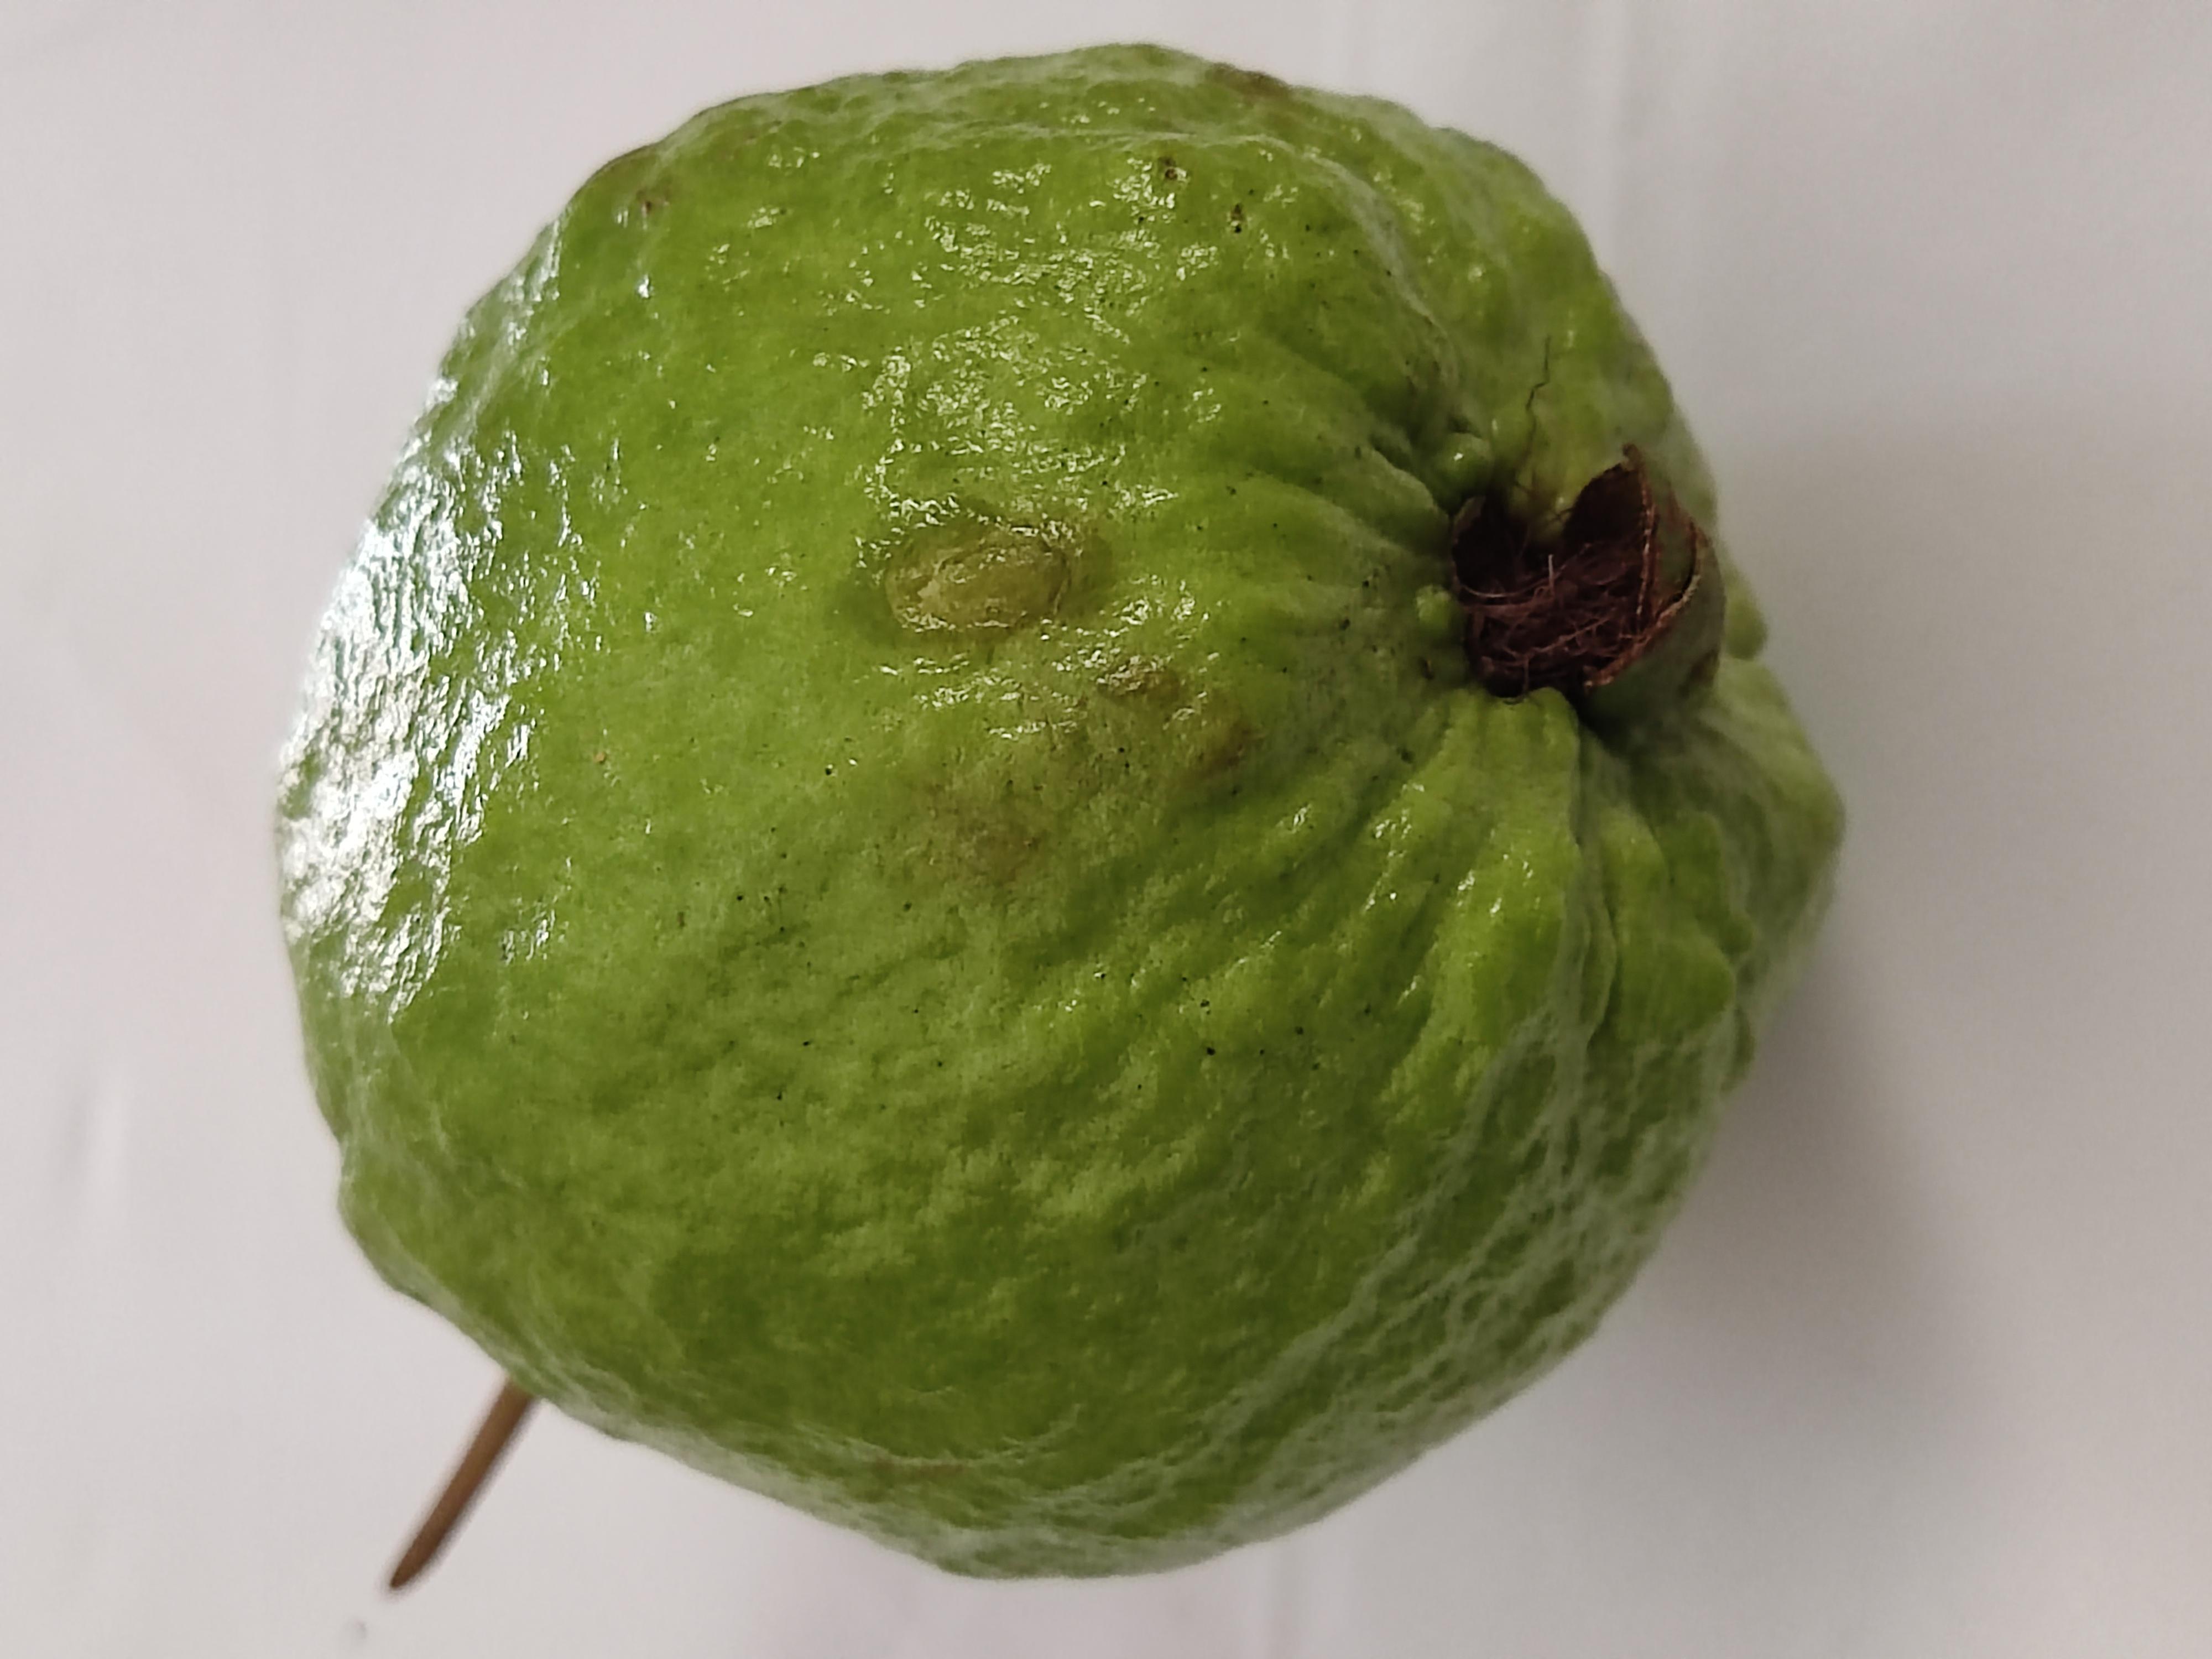
Crop type: Guava